Linhai station

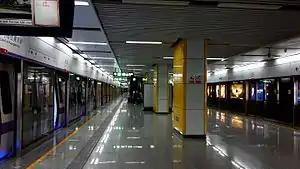

Linhai station is a Metro station of Shenzhen Metro Line 5. It opened on 22 June 2011. This station is an underground station.